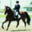
Label: horse